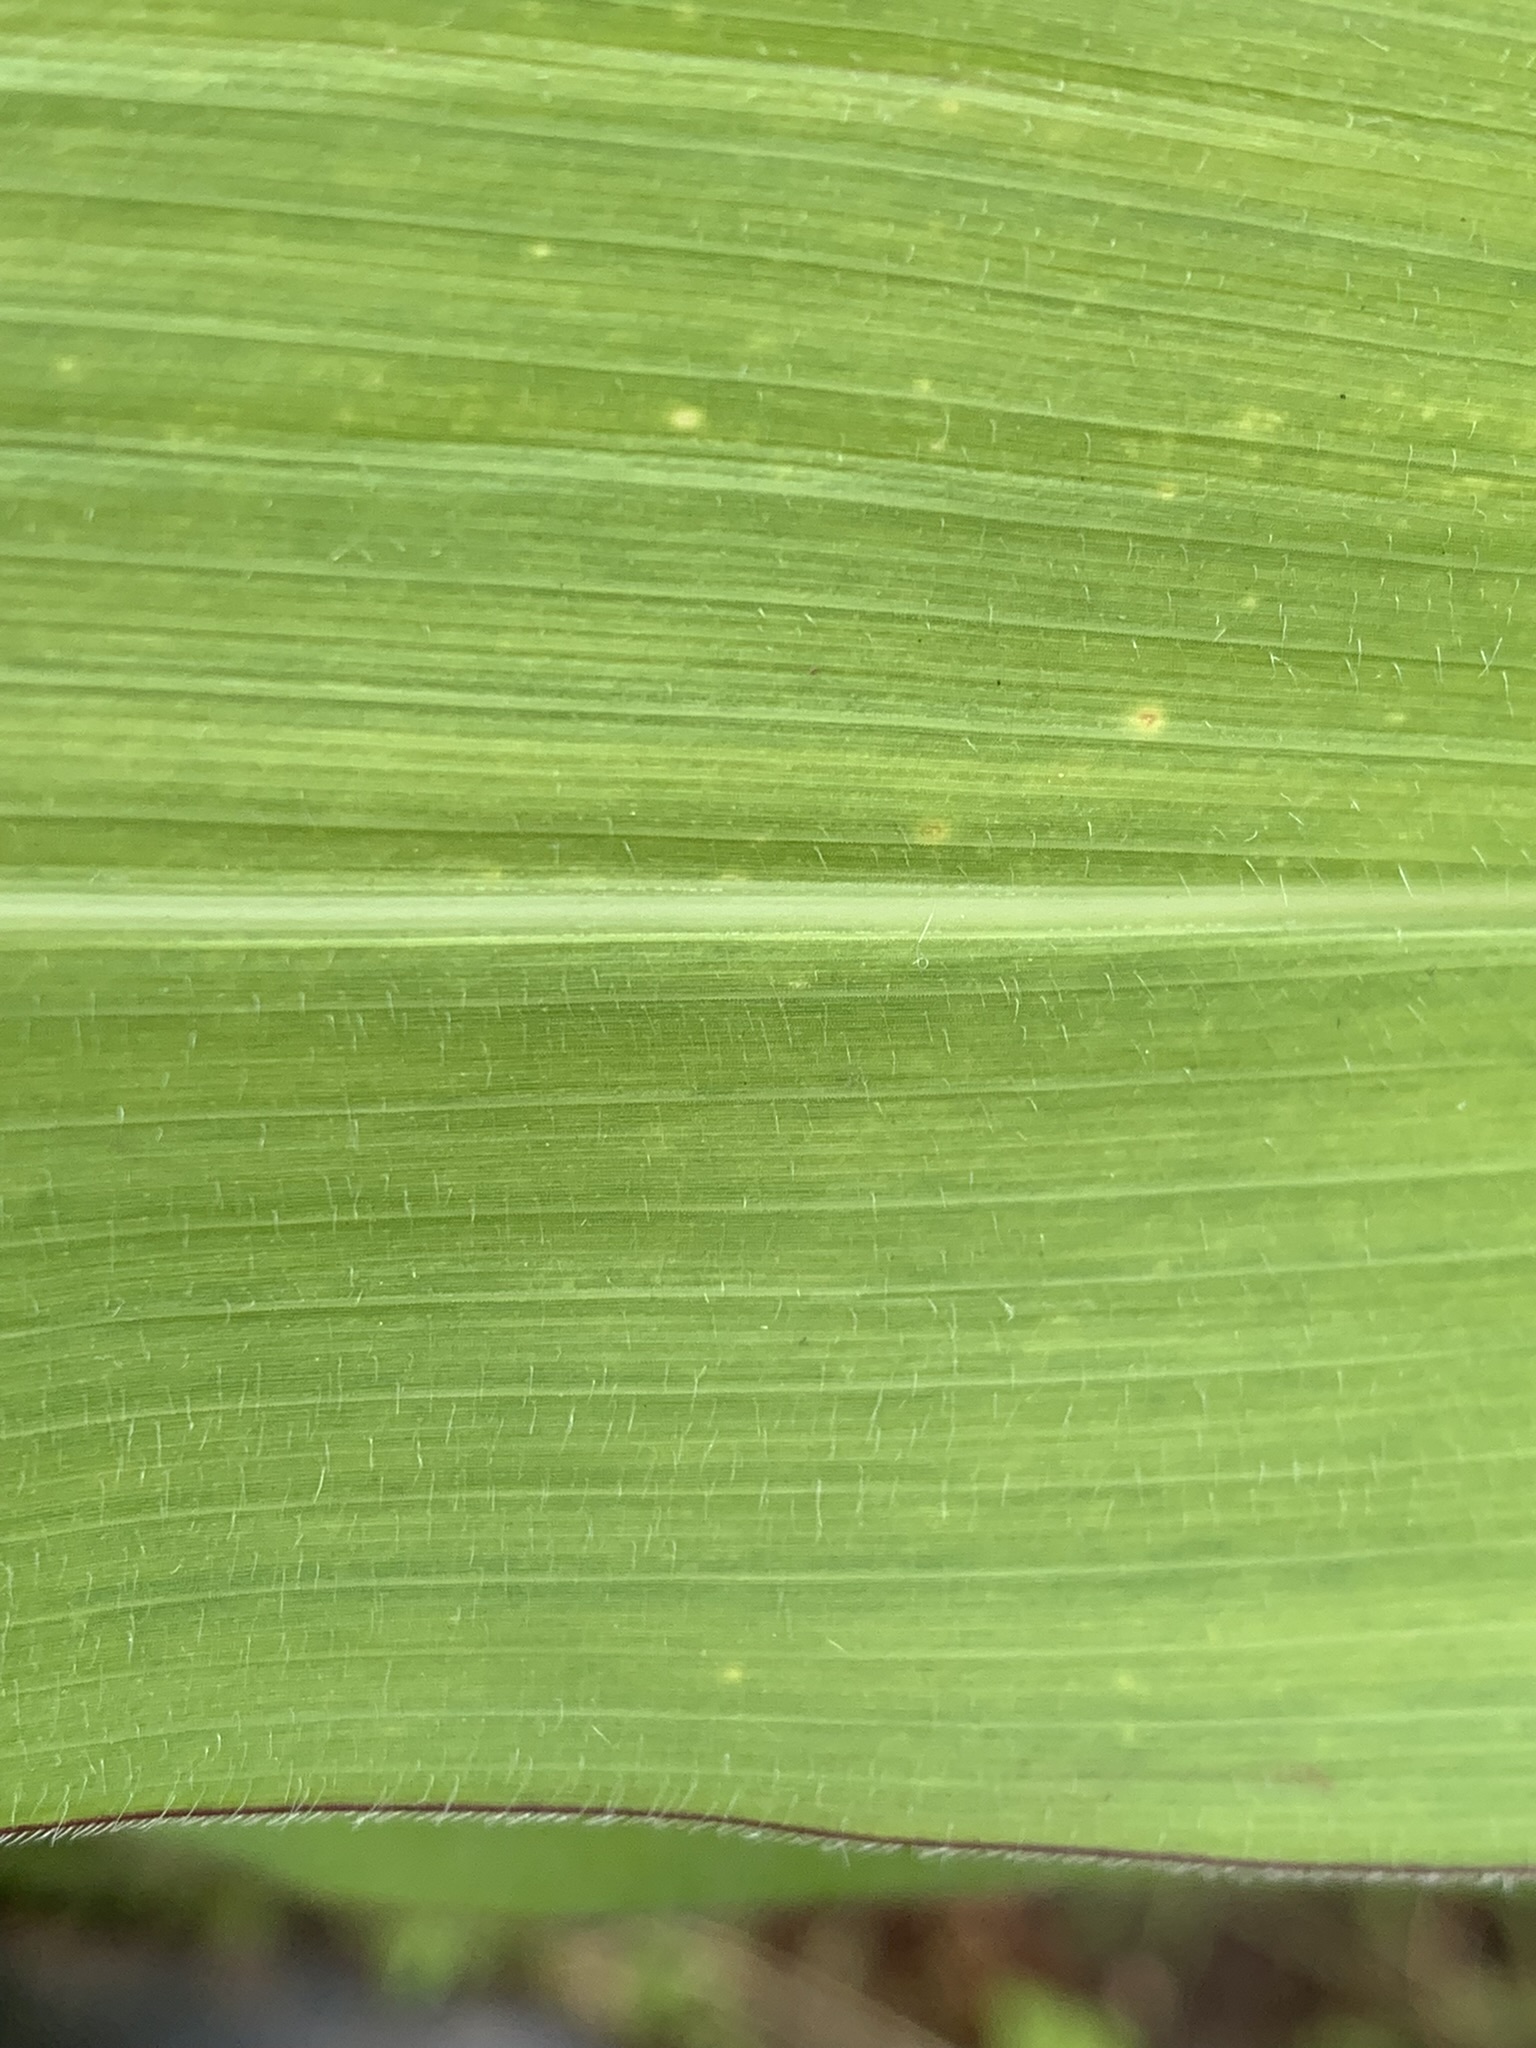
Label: Healthy